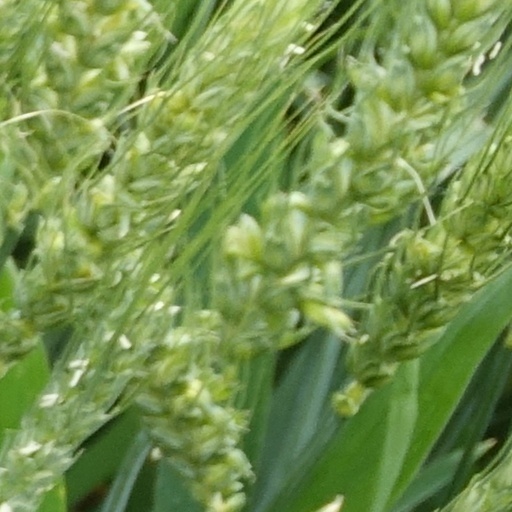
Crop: wheat